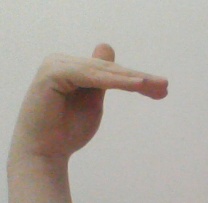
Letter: khaa